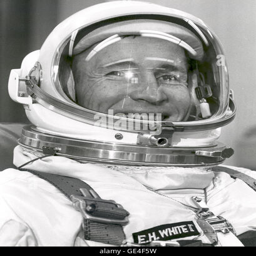
pilot for mission is shown in the crew 's ready